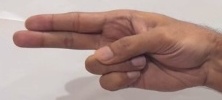
ASL sign: H